Shawn Crahan

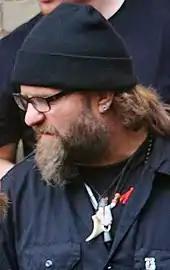
Crahan in 2011

In 1995, Crahan formed a metal band known as the Pale Ones with fellow musician Paul Gray, which featured himself as the band's drummer. Wanting to expand the band's percussion section, Crahan brought in Joey Jordison to fill in as drummer while Crahan's efforts were focused on percussion. The lead vocalist, Anders Colsefni, played a second percussion kit, which gave the band a layered, distinctive drum sound. In 1996, they released a song known as "Slipknot", and through Joey's suggestion, the band changed their name to Slipknot and released their first official album. This album would later become known to the band as their demo. Crahan felt that the original vocalist for Slipknot was too guttural, and was the primary reason for Slipknot's inability to get a record deal. He brought in Corey Taylor from another local band called Stone Sour, whose vocals were more melodic. Slipknot got a record deal a couple years later and released their first official album in 1999. Slipknot gained major notability the same year by touring with Ozzfest. In Slipknot's early years, Crahan brought several dead cow heads on stage.